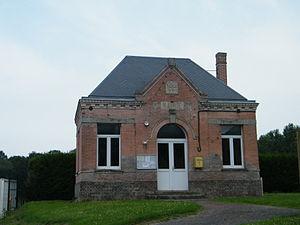
Mairie.